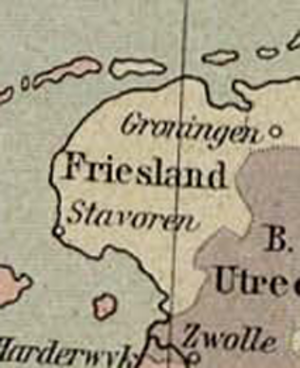
Cette carte est issue issu de la collection de cartes de l'université du Texas et plus précisément de celle-ci